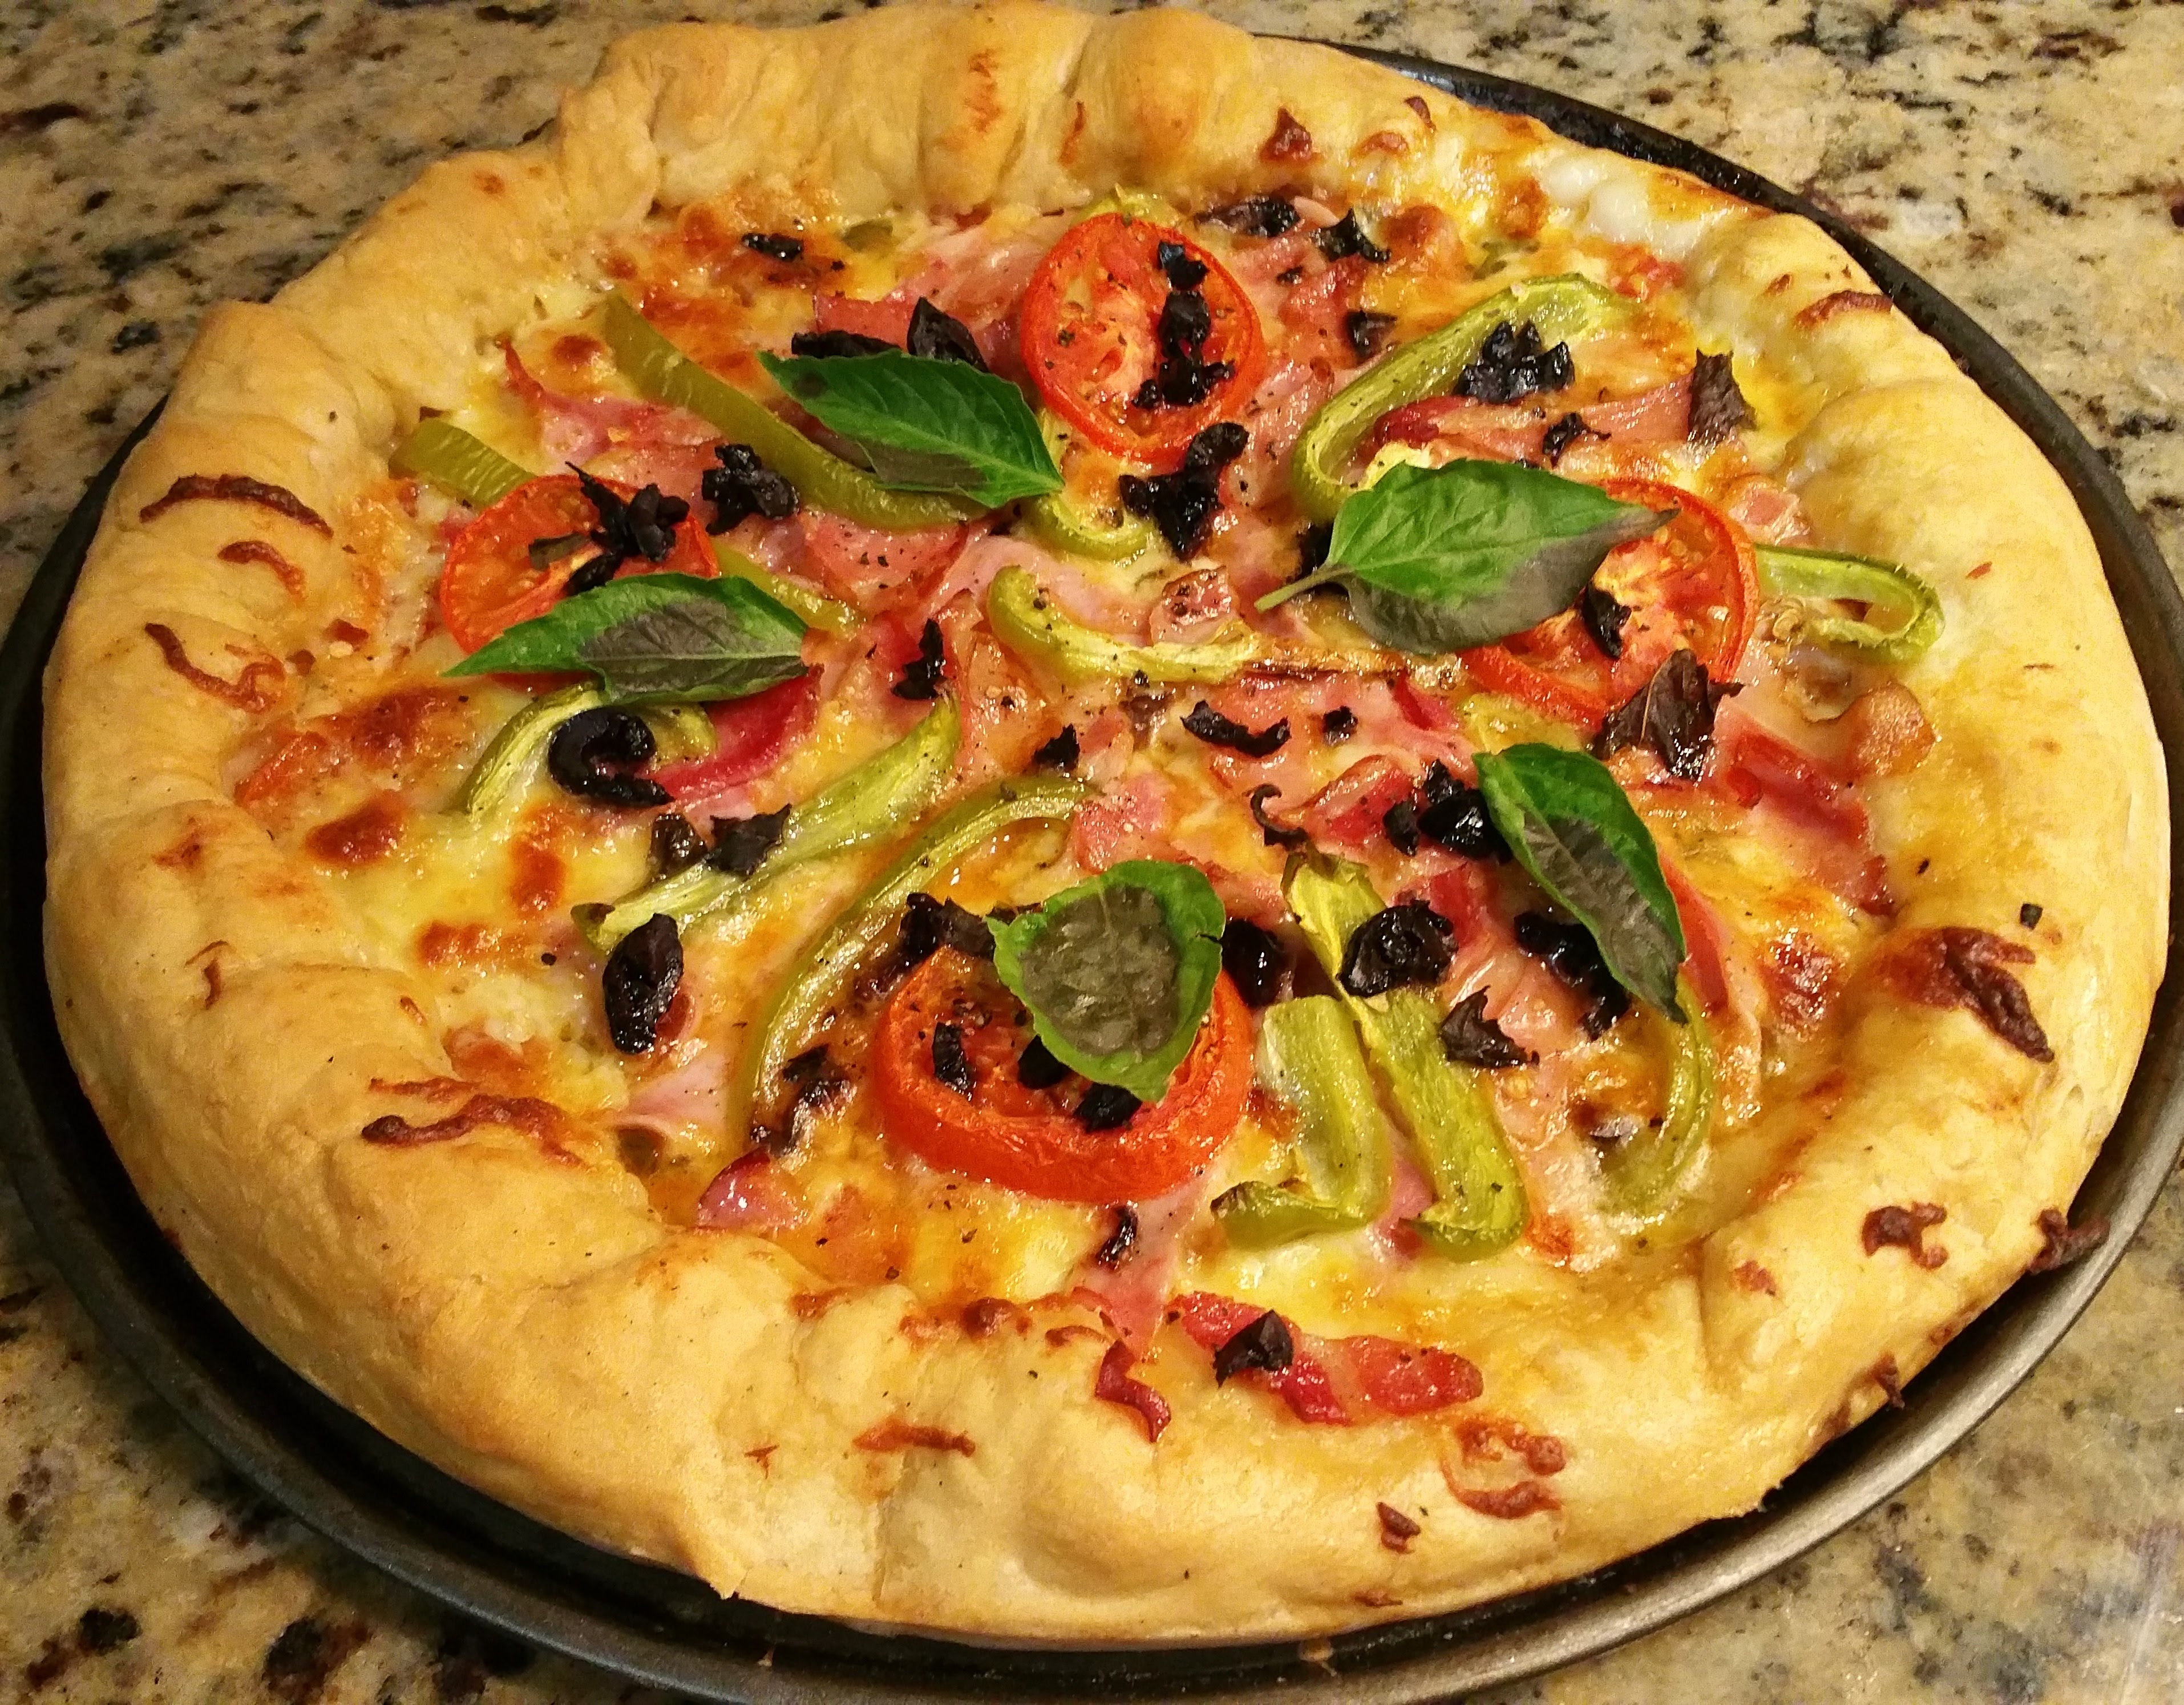
dish, food, cuisine, pizza, cheese, pepperoni, edge, filling, italian food, tarte flamb e, pizza cheese, european food, sicilian pizza